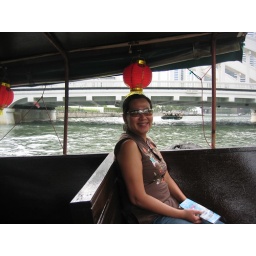
in the boat at the river